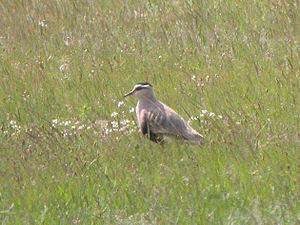
Le Vanneau sociable est une espèce d'échassiers migrateurs grégaires. Cette espèce est très menacée.